Ashikaga Yoshikane

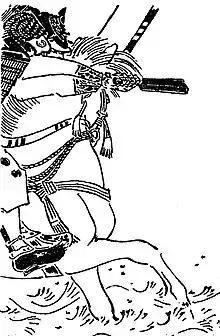
Ashikaga Yoshikane

Yoshikane was the third son of Minamoto no Yoshiyasu who was the founder of the Ashikaga clan and the grandson of Minamoto no Yoshiie. In the Hōgen Rebellion, Yoshikane's father Yoshiyasu was one of the commanders of forces loyal to Emperor Go-Shirakawa including father of Minamoto no Yoritomo, Minamoto no Yoshitomo and Taira no Kiyomori and others.